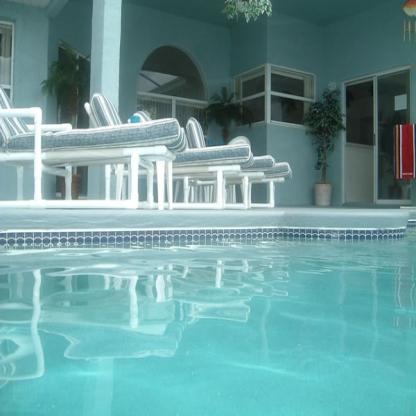
Scene: Indoor